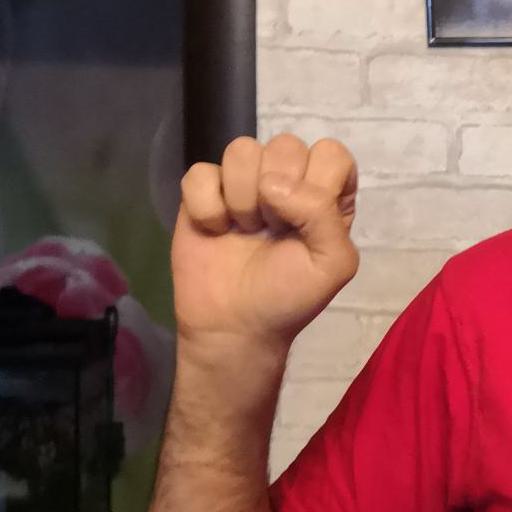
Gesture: fist